A Great Big World

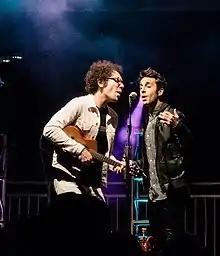
A Great Big World performing in April 2014

In 2013, the group signed with Epic Records and released a three-song EP under the Epic label in May 2013. They completed a headline tour in conjunction with their EP release.